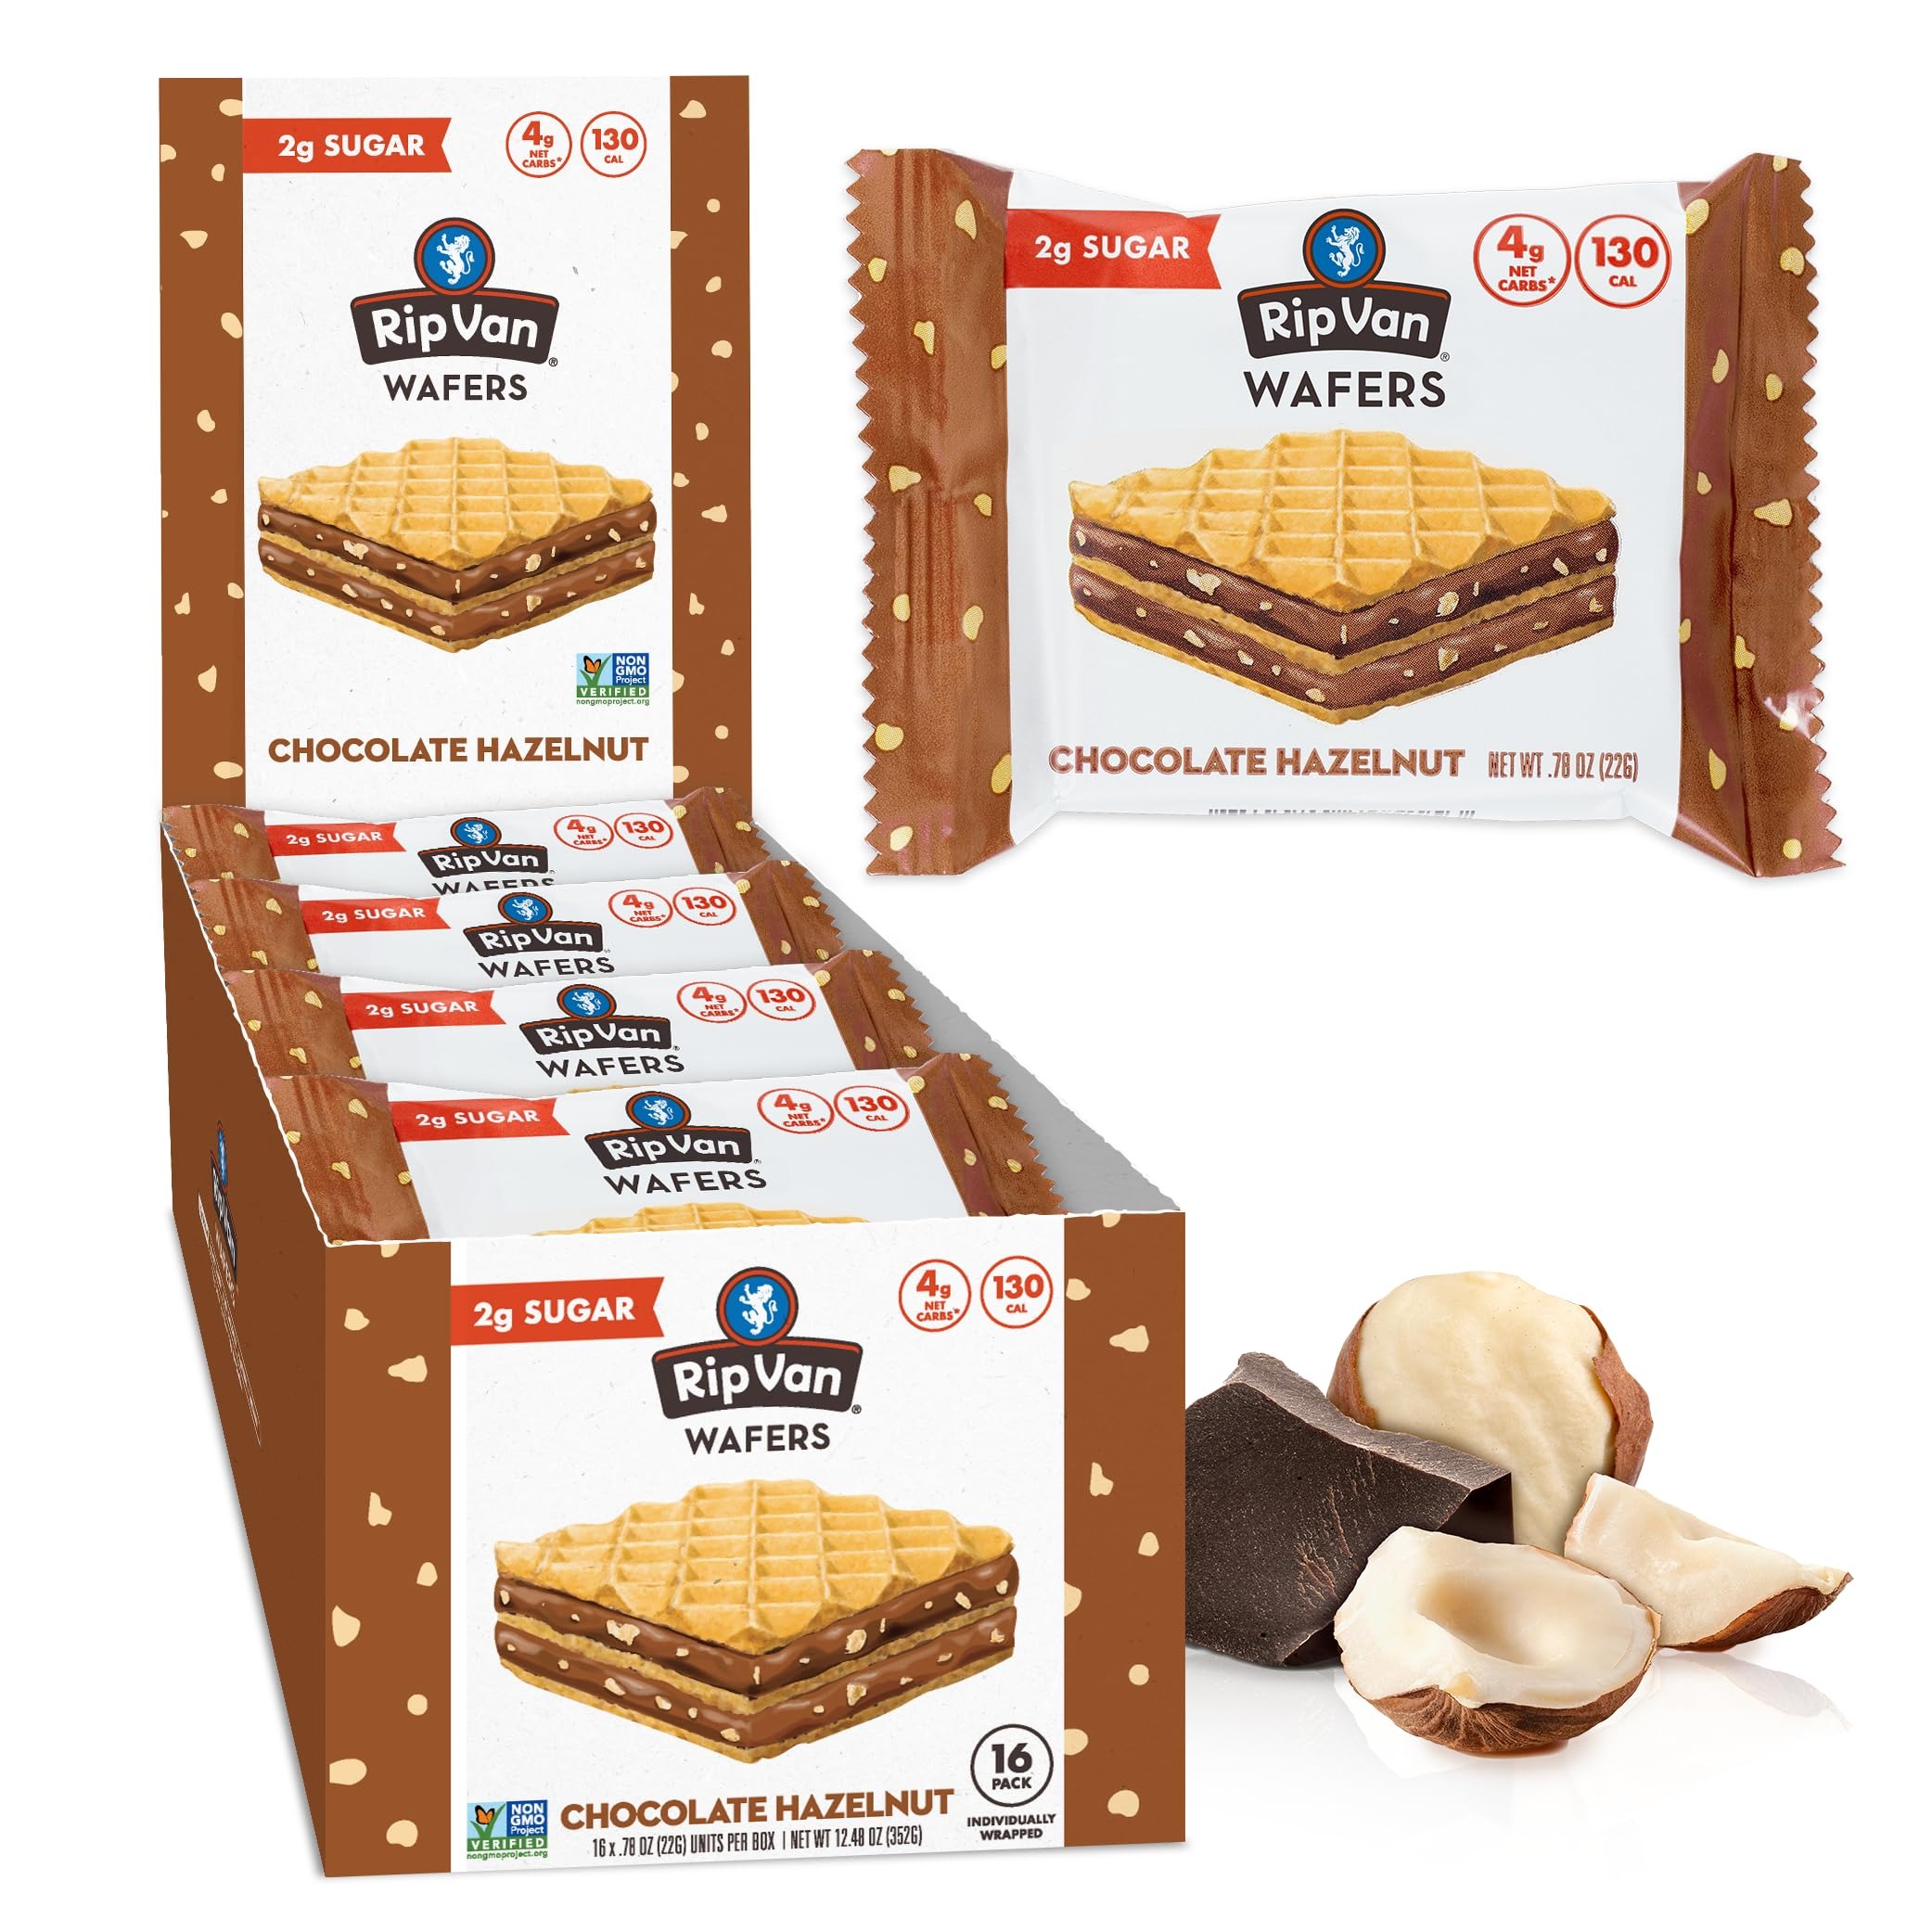
Item Name: Rip Van Chocolate Hazelnut Wafer Cookies, Keto, Non-GMO, Healthy Snacks, Low Carb & Low Sugar (2g), Low Calorie, Vegan, 16 Count
Bullet Point 1: Healthy Snack with Only 2g of Sugar: Contains 2g of Sugar, 4g of net carbs, 0g Trans Fat, 130 calories, and 4g of Fiber in each 33g Wafer
Bullet Point 2: Simple Clean Ingredients: No artificial colors or flavors, preservatives, trans fat, soy, or high fructose corn syrup
Bullet Point 3: Authentic Flavor from Natural Ingredients: Snack wafers made with real cocoa and dark chocolate.
Bullet Point 4: Snackable and Packable: Healthy snack food for the office, lunch boxes, post workout or breakfast on the go.
Bullet Point 5: Individually Wrapped: Contains 16 individually wrapped chocolate hazelnut wafers.
Product Description: <p>Rip Van Wafers are a delicious, a crunchy twist treat inspired by traditional Dutch Stroopwafels. Made with real ingredients, these Chocolate Hazelnut wafers, allow you to indulge guilt-free. Perfect for on-the-go and coffee breaks, each wafer is only 130 calories.</p> <p>Rip Van Wafers have 50% less sugar than other leader market Cookies and Cereals Bars, and offer 3 times more fiber than other Sugar Wafers. Endurance athletes love their low-sugar, high-carb ratio for longer, stronger training sessions.</p> <p>These nutritious, portable snacks are Non-GMO, and Vegan, making them ideal for various dietary preferences. Choose Rip Van Wafers for a tasty, diet-friendly indulgence.</p>
Value: 12.48
Unit: Ounce

Price: 28.365